Yoshio Markino

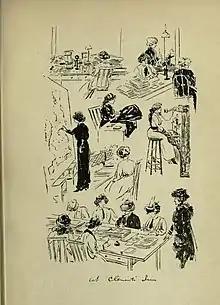
John Bullesses

His writings were also supportive of the suffragette movement and he had many female friends. His 'Idealised John Bullesses' and biographies frequently note his interactions with, and support for, women's marches and suffragettes like Christabel Pankhurst. Sarah Grand noted he was 'a thorough gentleman' when reading his writings in 1912. Another friend, Flora Roscoe; an Englishwoman who lived in the hamlet of Wedhampton; knowing how Markino had a hatred of business (something which he believed the English took too seriously) invited him in 1912 to stay to sketch the area, later travelling to Salisbury. Another time in a Markino fashion he met Adeline Genée: